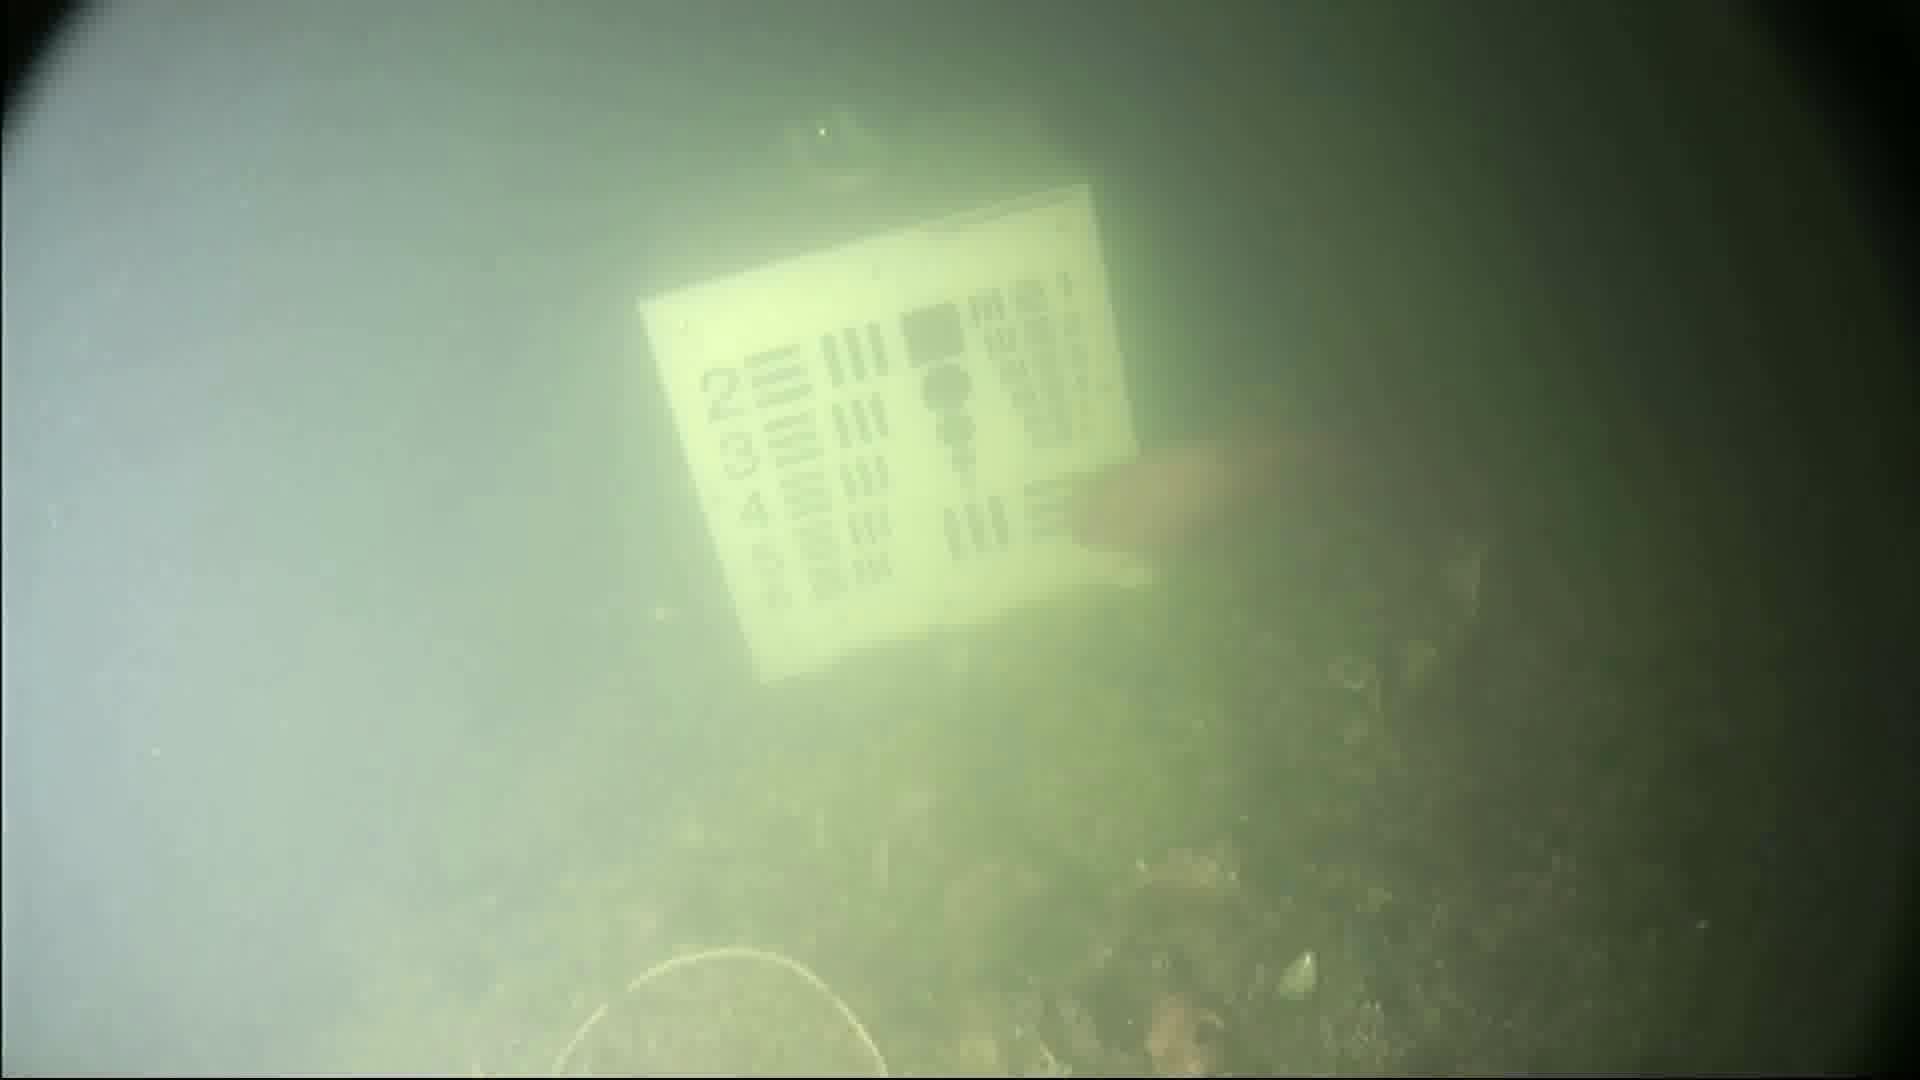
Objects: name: fish